NRG Station

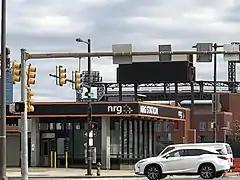
NRG Station house with Citizens Bank Park in the background

Pattison station opened for service on April 8, 1973 as one of the last two stations of the Broad Street subway to open, the other being the neighboring Oregon station. The original line, which dates back to 1928, ran from Olney to . From 1938 until this station's opening, the line terminated at Snyder station. The two-station extension was built at a cost of $37 million in 1973 dollars.